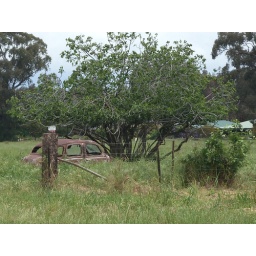
An old car body in the paddock behind the white house.